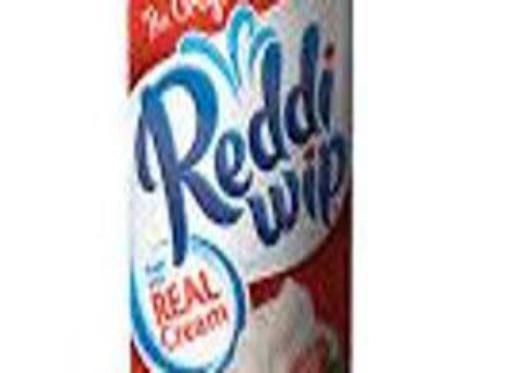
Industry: Food